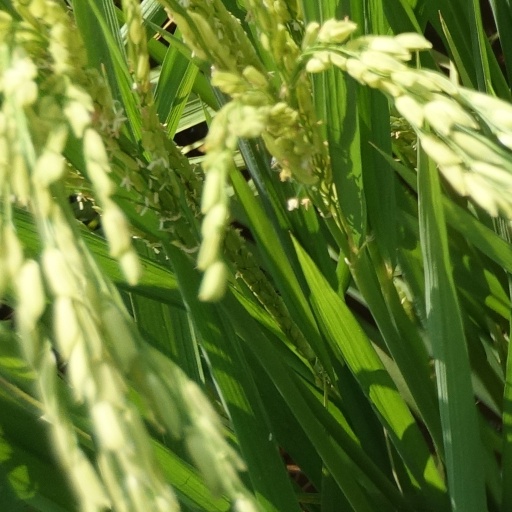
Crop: rice